Electricity sector in Mexico

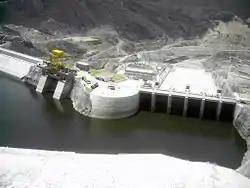

The largest hydro plant in Mexico is the 2,400 MW Manuel Moreno Torres (Chicoasén Dam) in Chicoasén, Chiapas, in the Grijalva River. This is the world's fourth most productive hydroelectric plant. The 750 MW El Cajon hydroelectric plant in Nayarit, which started operations in November 2006, is the latest completed large project.